Lethwei

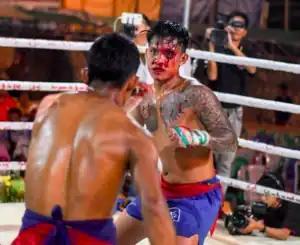
A Lethwei match

From 7 to 12 July 2001, twelve years after Burma changed its name to Myanmar, the first international event took place in Yangon with professional fighters from the United States facing Burmese fighters under full traditional Lethwei rules. The delegation of three American fighters brought by the IKF were Shannon Ritch, Albert Ramirez and Doug Evans. Ritch faced Ei Htee Kaw, Ramirez faced Saw Thei Myo, and Evans faced openweight Lethwei champion Wan Chai. All three Americans lost to the Burmese. A revenge match with American and European fighters was cancelled the last minute by Lethwei promoters and the military in 2002.